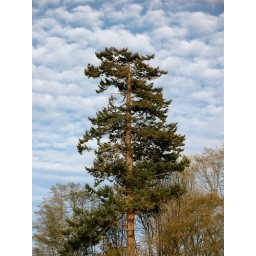
A tall tree growing on the cliffs above Acadia Beach in Point Grey, with a mackerel sky in the background.April 2008.